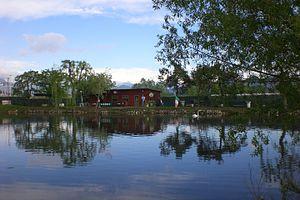
Airasca est une commune italienne de la ville métropolitaine de Turin dans la région Piémont en Italie.